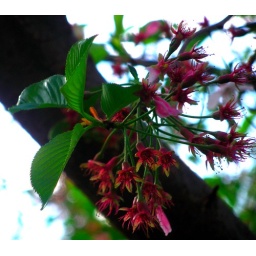
tree near my building